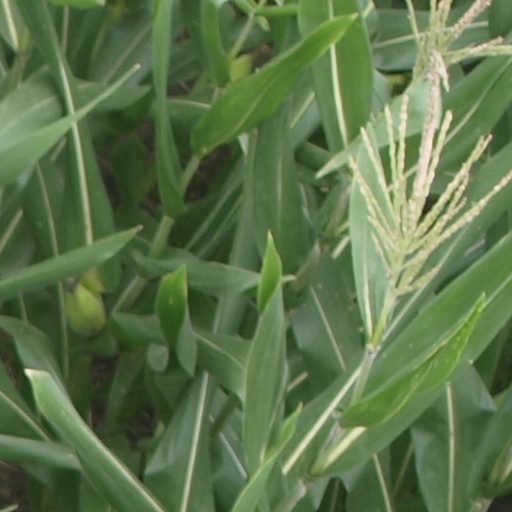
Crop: maize; corn